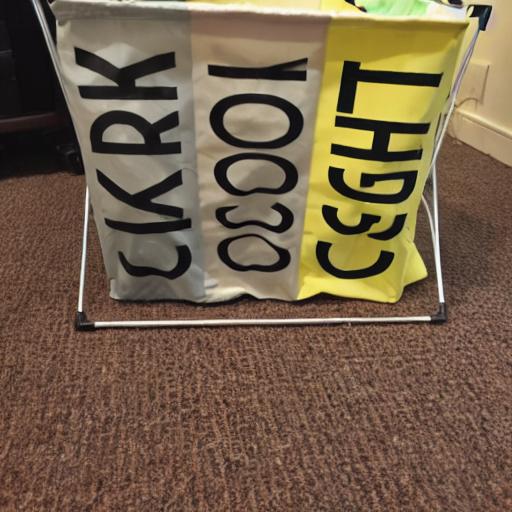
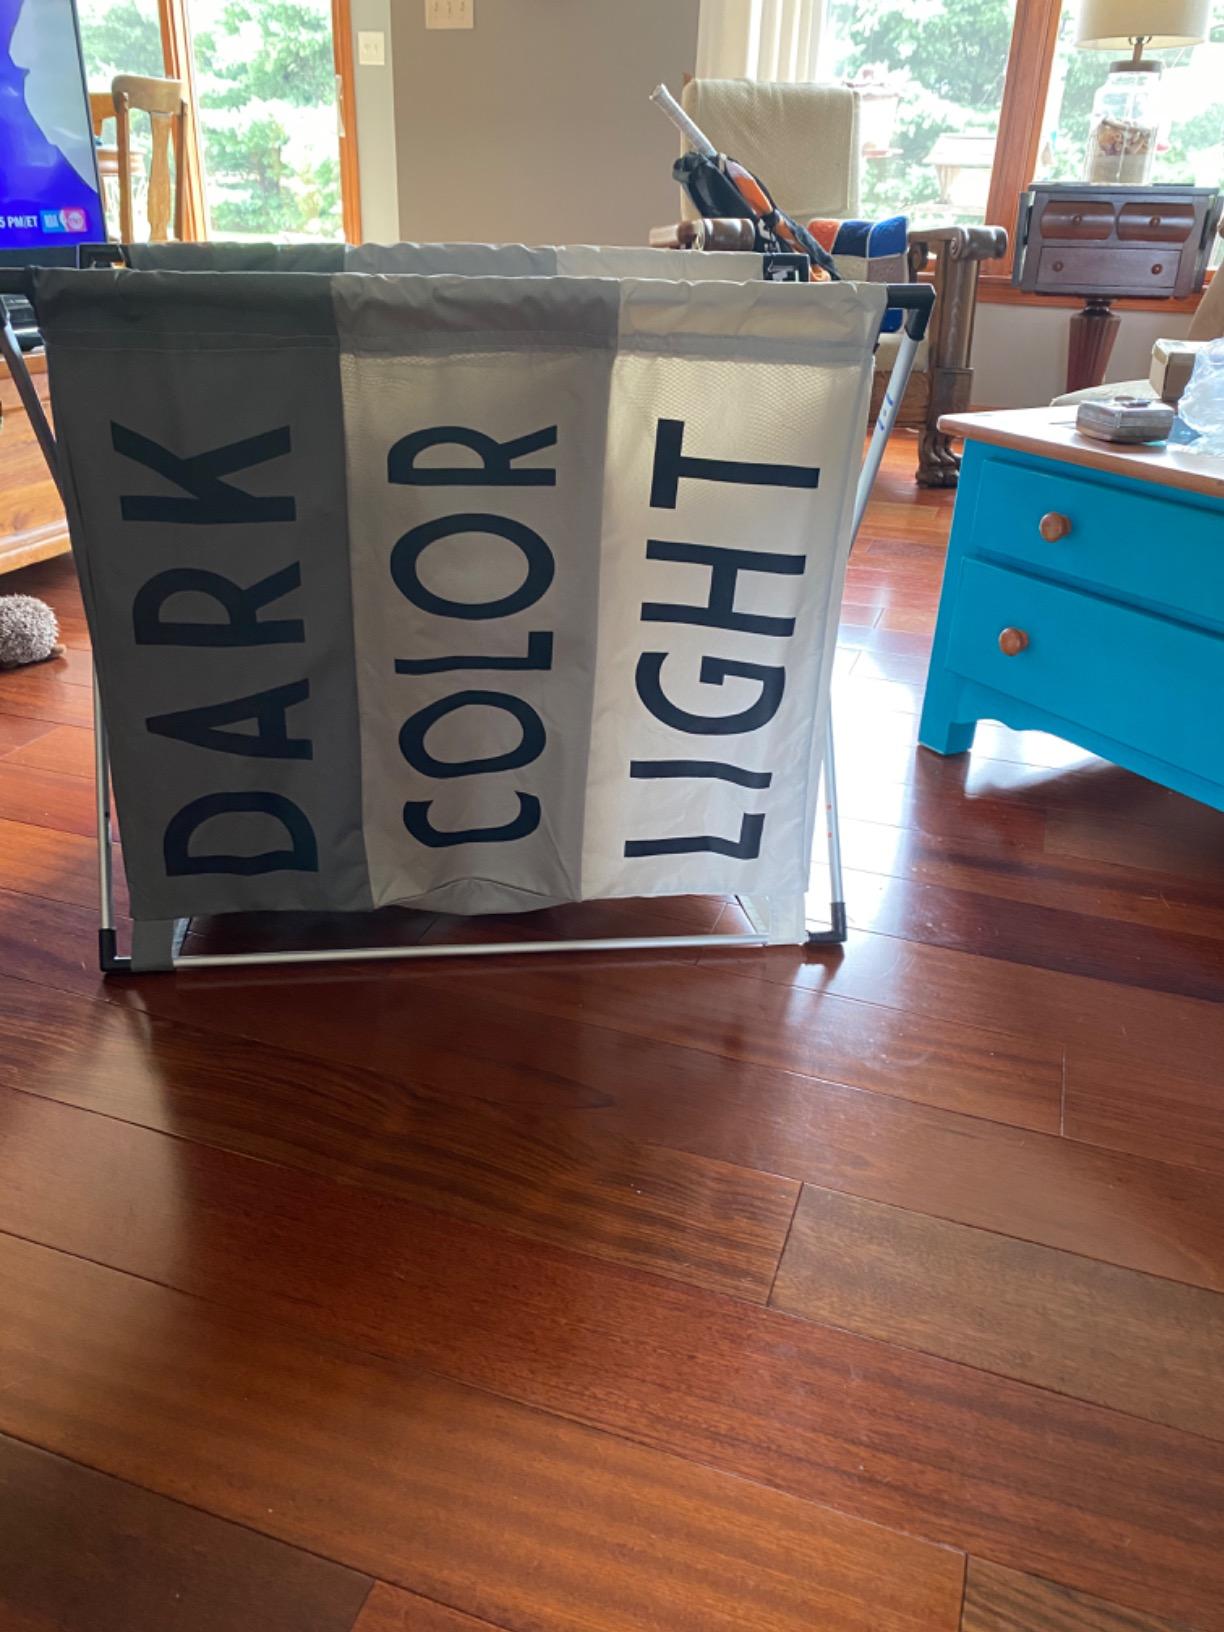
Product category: items_hamper
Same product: no